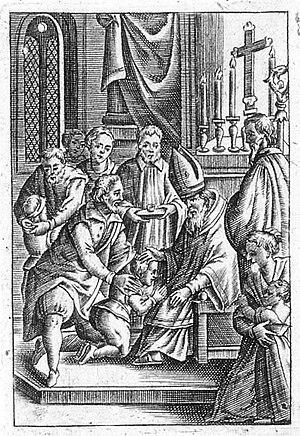
Saint Pierre Canisius, nommé aussi Pierre Kanis, né le 8 mai 1521 à Nimègue et décédé à Fribourg le 21 décembre 1597, est l'un des premiers membres de la Compagnie de Jésus. Il passe l'essentiel de sa vie de prêtre jésuite en Allemagne et en Suisse. Auteur d'un catéchisme populaire, il s'attacha à réformer l'Église catholique et ainsi enrayer la progression du protestantisme.
Le Catéchisme de Canisius est un manuel de présentation de la foi chrétienne composé en 1555, en latin, par saint Pierre Canisius. Immédiatement traduit en allemand, il fut réédité et réimprimé, sous sa forme abrégée de ‘petit catéchisme’, dans toutes les langues européennes importantes jusqu’au milieu du XXe siècle.